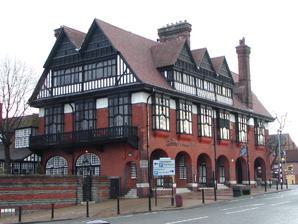
Building: Ossington Coffee Tavern, Newark on Trent
Country: United Kingdom
Year built: 1882
Ossington Coffee Tavern Ossington Coffee Tavern, Newark on Trent Alternative names Ossington Coffee Palace General information Architectural style Vernacular Revival style Town or city Newark on Trent Coordinates 53°04′42″N 00°48′42″W / 53.07833°N 0.81167°W / 53.07833; -0.81167 Groundbreaking 10 November 1881 Opened 23 November 1882 Design and construction Architect(s) Ernest George and Harold Peto Designations Grade II* listed The Ossington Coffee Tavern is a Grade II* listed building in Newark on Trent , Nottinghamshire . History The foundation stone was laid on 10 November 1881 when Harold Peto representing his firm of architects placed a sealed bottle within a stone containing the current coins of the realm and an inscription as follows: This building was erected and endowed in the year 1882 by Charlotte Viscountess Ossington, third daughter of William Henry Cavendish, fourth Duke of Portland , and widow of the first Viscount Ossington, late Speaker of the House of Commons, and given by her to the town of Newark-upon-Trent, in token of her interest in the prosperity of the town, near which she has resided for more than half a century, and with the earnest desire to promote the cause of temperance therein. The land on which this Coffee Tavern is erected was purchased by Viscountess Ossington from Philip Handley, Esquire of Newark, at the cost of 4549 l . for this purpose. The building, designed by Messrs, Ernest George and Peto, architects, Argyll-street, London, W., for a Coffee Tavern and Hostelry, at the cost of some 12,000 l ., exclusive of the site, and contains on the ground floor - general coffee room, boys’-room, kitchen, offices, &c. On the first floor, assembly-rooms for market dinners and other large gatherings; also a reading room, library, and club room for Masonic and other benefit societies. On the second floor there is a billiard-room and dormitories for travellers. There is also stabling for 30 horses, with cart shed, &c., for farmers on market days, a tea garden for refreshments in summer time, and a bowling alley. The work was carried out by Messrs. Smith and Lunn, buildings, of Newark-on-Trent, Mr. C. Leach being clerk of the works. The tavern was opened on 23 November 1882 and named after Lady Ossington, widow of Evelyn Denison, 1st Viscount Ossington , who had funded its construction. The final cost of construction was £13,500 (equivalent to £1,717,500 in 2023) and Lady Ossington endowed it with £20,000. Including the initial cost of the land, the total contribution from Lady Ossington was £38,049 (equivalent to £4,840,600 in 2023). The carving of the woodwork, including the ceilings and cornices was by Walker Smith of London. The river side of the tavern included a garden planted with limes which was intended as a German “Bier Garten” to provide a space for outdoor musical entertainment in the summer. The garden also contained a large oak summer-house, and a flagstaff 65 ft high.  On the south east of the tavern facing Gastle-gate was another garden planted with acacias and enclosed with iron railings. The establishment also included stables for 48 horses and a carriage-house. Messrs Benham and Sons of London equipped the kitchen with the latest facilities. The building was not a successful commercial venture as a temperance tavern and in 1889 it became a private hotel. In 1942 it was taken over by the Air Ministry to accommodate airmen from RAF Winthorpe . In 2014 it was sold to become a Zizzi pizza restaurant with other residential and retail units. In 2021 this branch of Zizzi's closed, leaving the ground floor empty. In 2024 Stray's café and bistro moved from their Middlegate location in Newark to The Ossington and returned it to its original purpose. See also Grade II* listed buildings in Nottinghamshire Listed buildings in Newark-on-Trent References